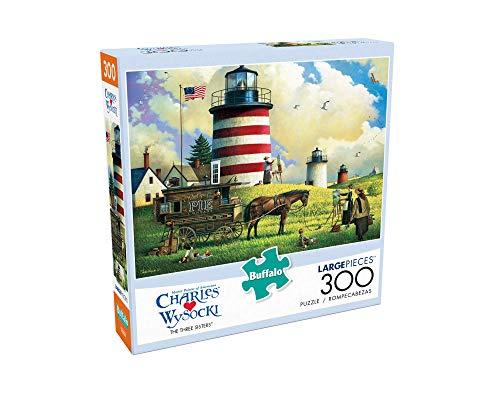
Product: Buffalo Games - Charles Wysocki - The Three Sisters - 300 Piece Jigsaw Puzzle
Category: Toys & Games | Puzzles | Jigsaw Puzzles
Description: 300 large piece jigsaw Puzzle.
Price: $10.99
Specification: ProductDimensions:1.8x7.9x7.9inches|ItemWeight:13.6ounces|ShippingWeight:13.6ounces(Viewshippingratesandpolicies)|ASIN:B07YBSDSJ3|Itemmodelnumber:2653|Manufacturerrecommendedage:14yearsandup